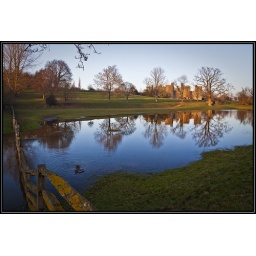
Bodiam Castle, East Sussex reflected in some excess water in the 'overflow' car park